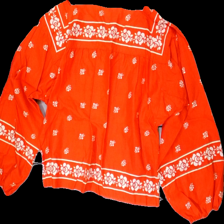
View: front
Type: Top
Category: Ladies
Brand: Missing
Colors: Red, White
Material: 100% cotton
Pattern: Floral print
Cut: Regular
Season: All
Smell: Minor
Damage: många lösa trådar vid båda ärmarna
Price range: <50
Recommended usage: Export
Description: röd tröja med vita blommor. egengjord, många lösa trådar vid ärmarna
Comment: egengjord